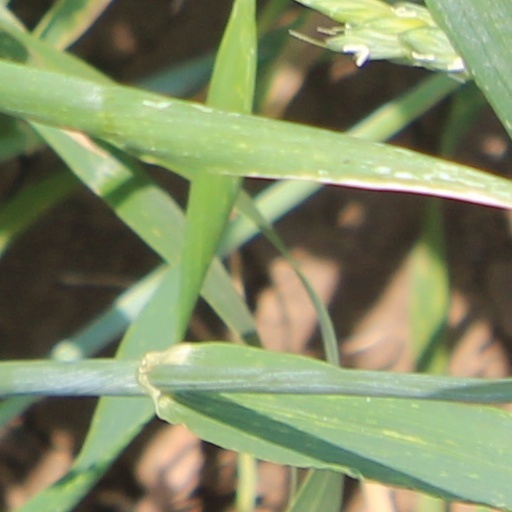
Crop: wheat